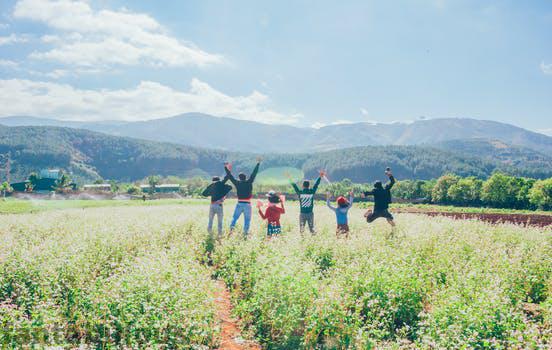
Label: Watermark